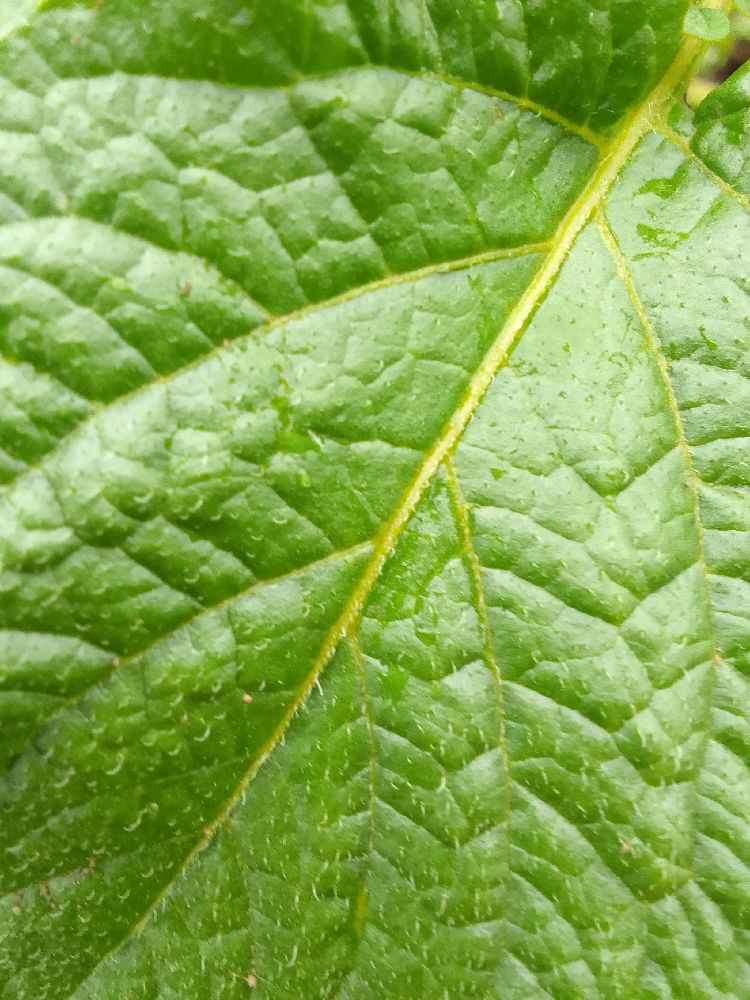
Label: Healthy